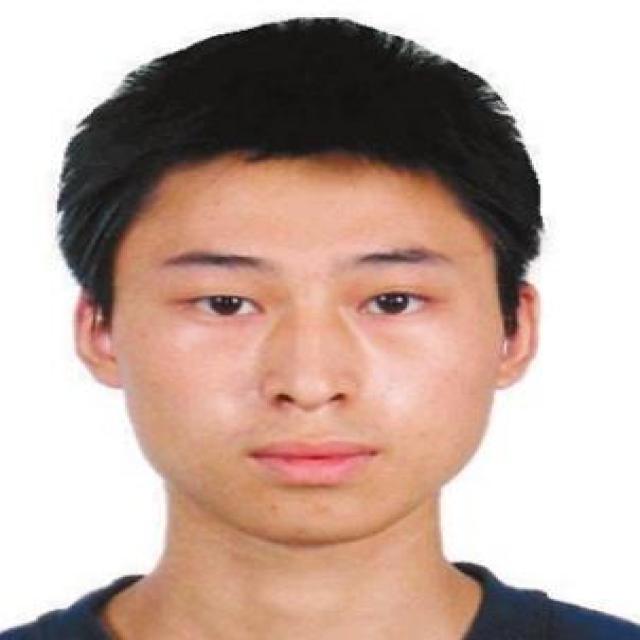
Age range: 21-44